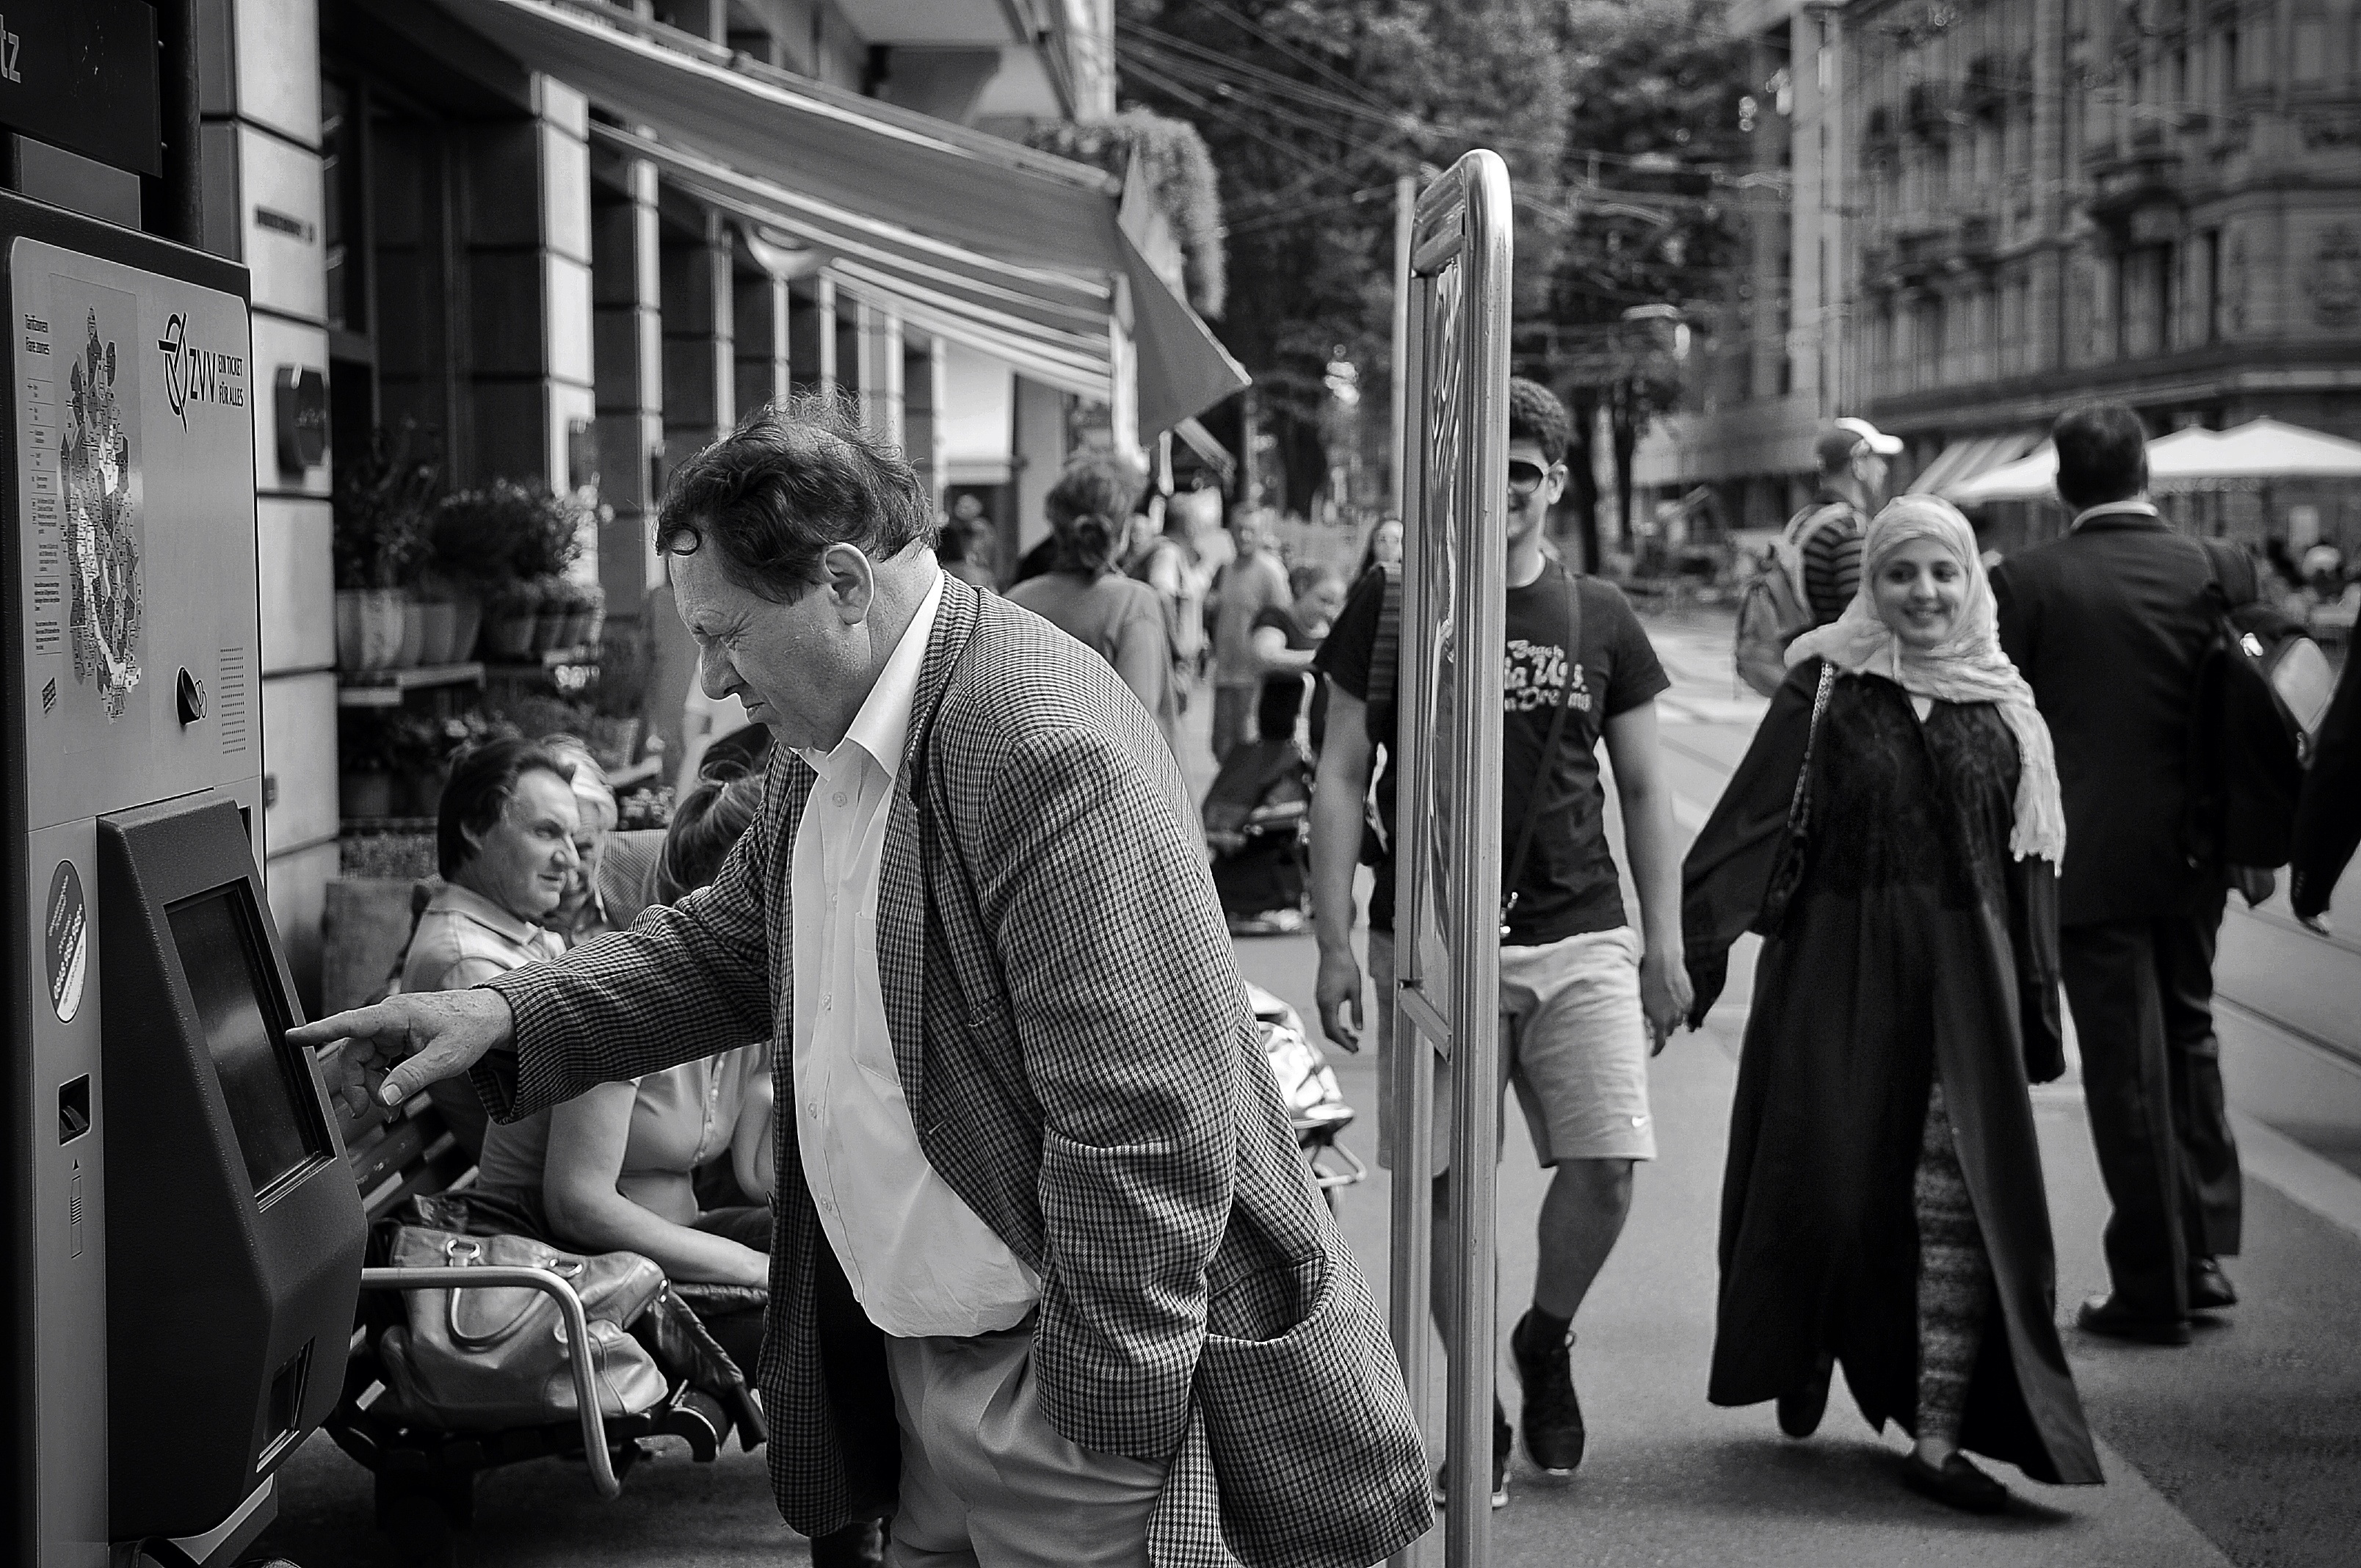
person, black and white, people, road, street, photography, urban, crowd, black, monochrome, streetphotography, candid, infrastructure, swiss, photograph, snapshot, streetart, schweiz, switzerland, zri, zurich, streetphoto, schwarzundweiss, stphotographia, streetscene, strassenszene, strassenfotografie, streetlife, streetpix, thomas8047, onthestreets, streetphotographer, 175528, vbz, zrilinie, zurichstreet, fascinationstreet, nikond300s, streetartzri, zrichstreetphotography, monochrome photography, film noir